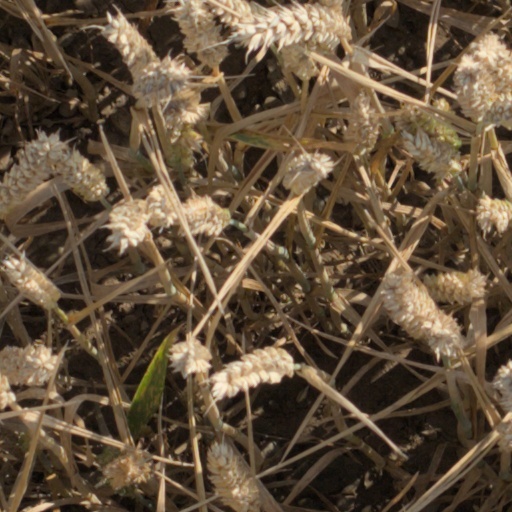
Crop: wheat